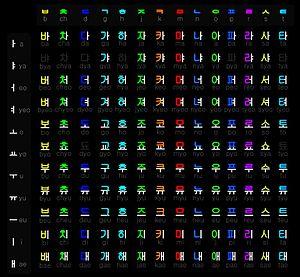
Le hangeul en Corée du Sud et appelé chosŏn'gŭl en Corée du Nord, est l’alphabet officiel du coréen, à la fois en Corée du Nord et en Corée du Sud. Le hangeul est fréquemment cité pour son histoire particulière : créé au XVᵉ siècle, interdit jusqu'à la fin du XIXᵉ siècle mais perpétué entre-temps par les romans féminins et en raison de ses qualités linguistiques qui lui valent d’être parfois présenté comme l'un des systèmes d’écritures les plus scientifiques au monde et donc facile à apprendre.